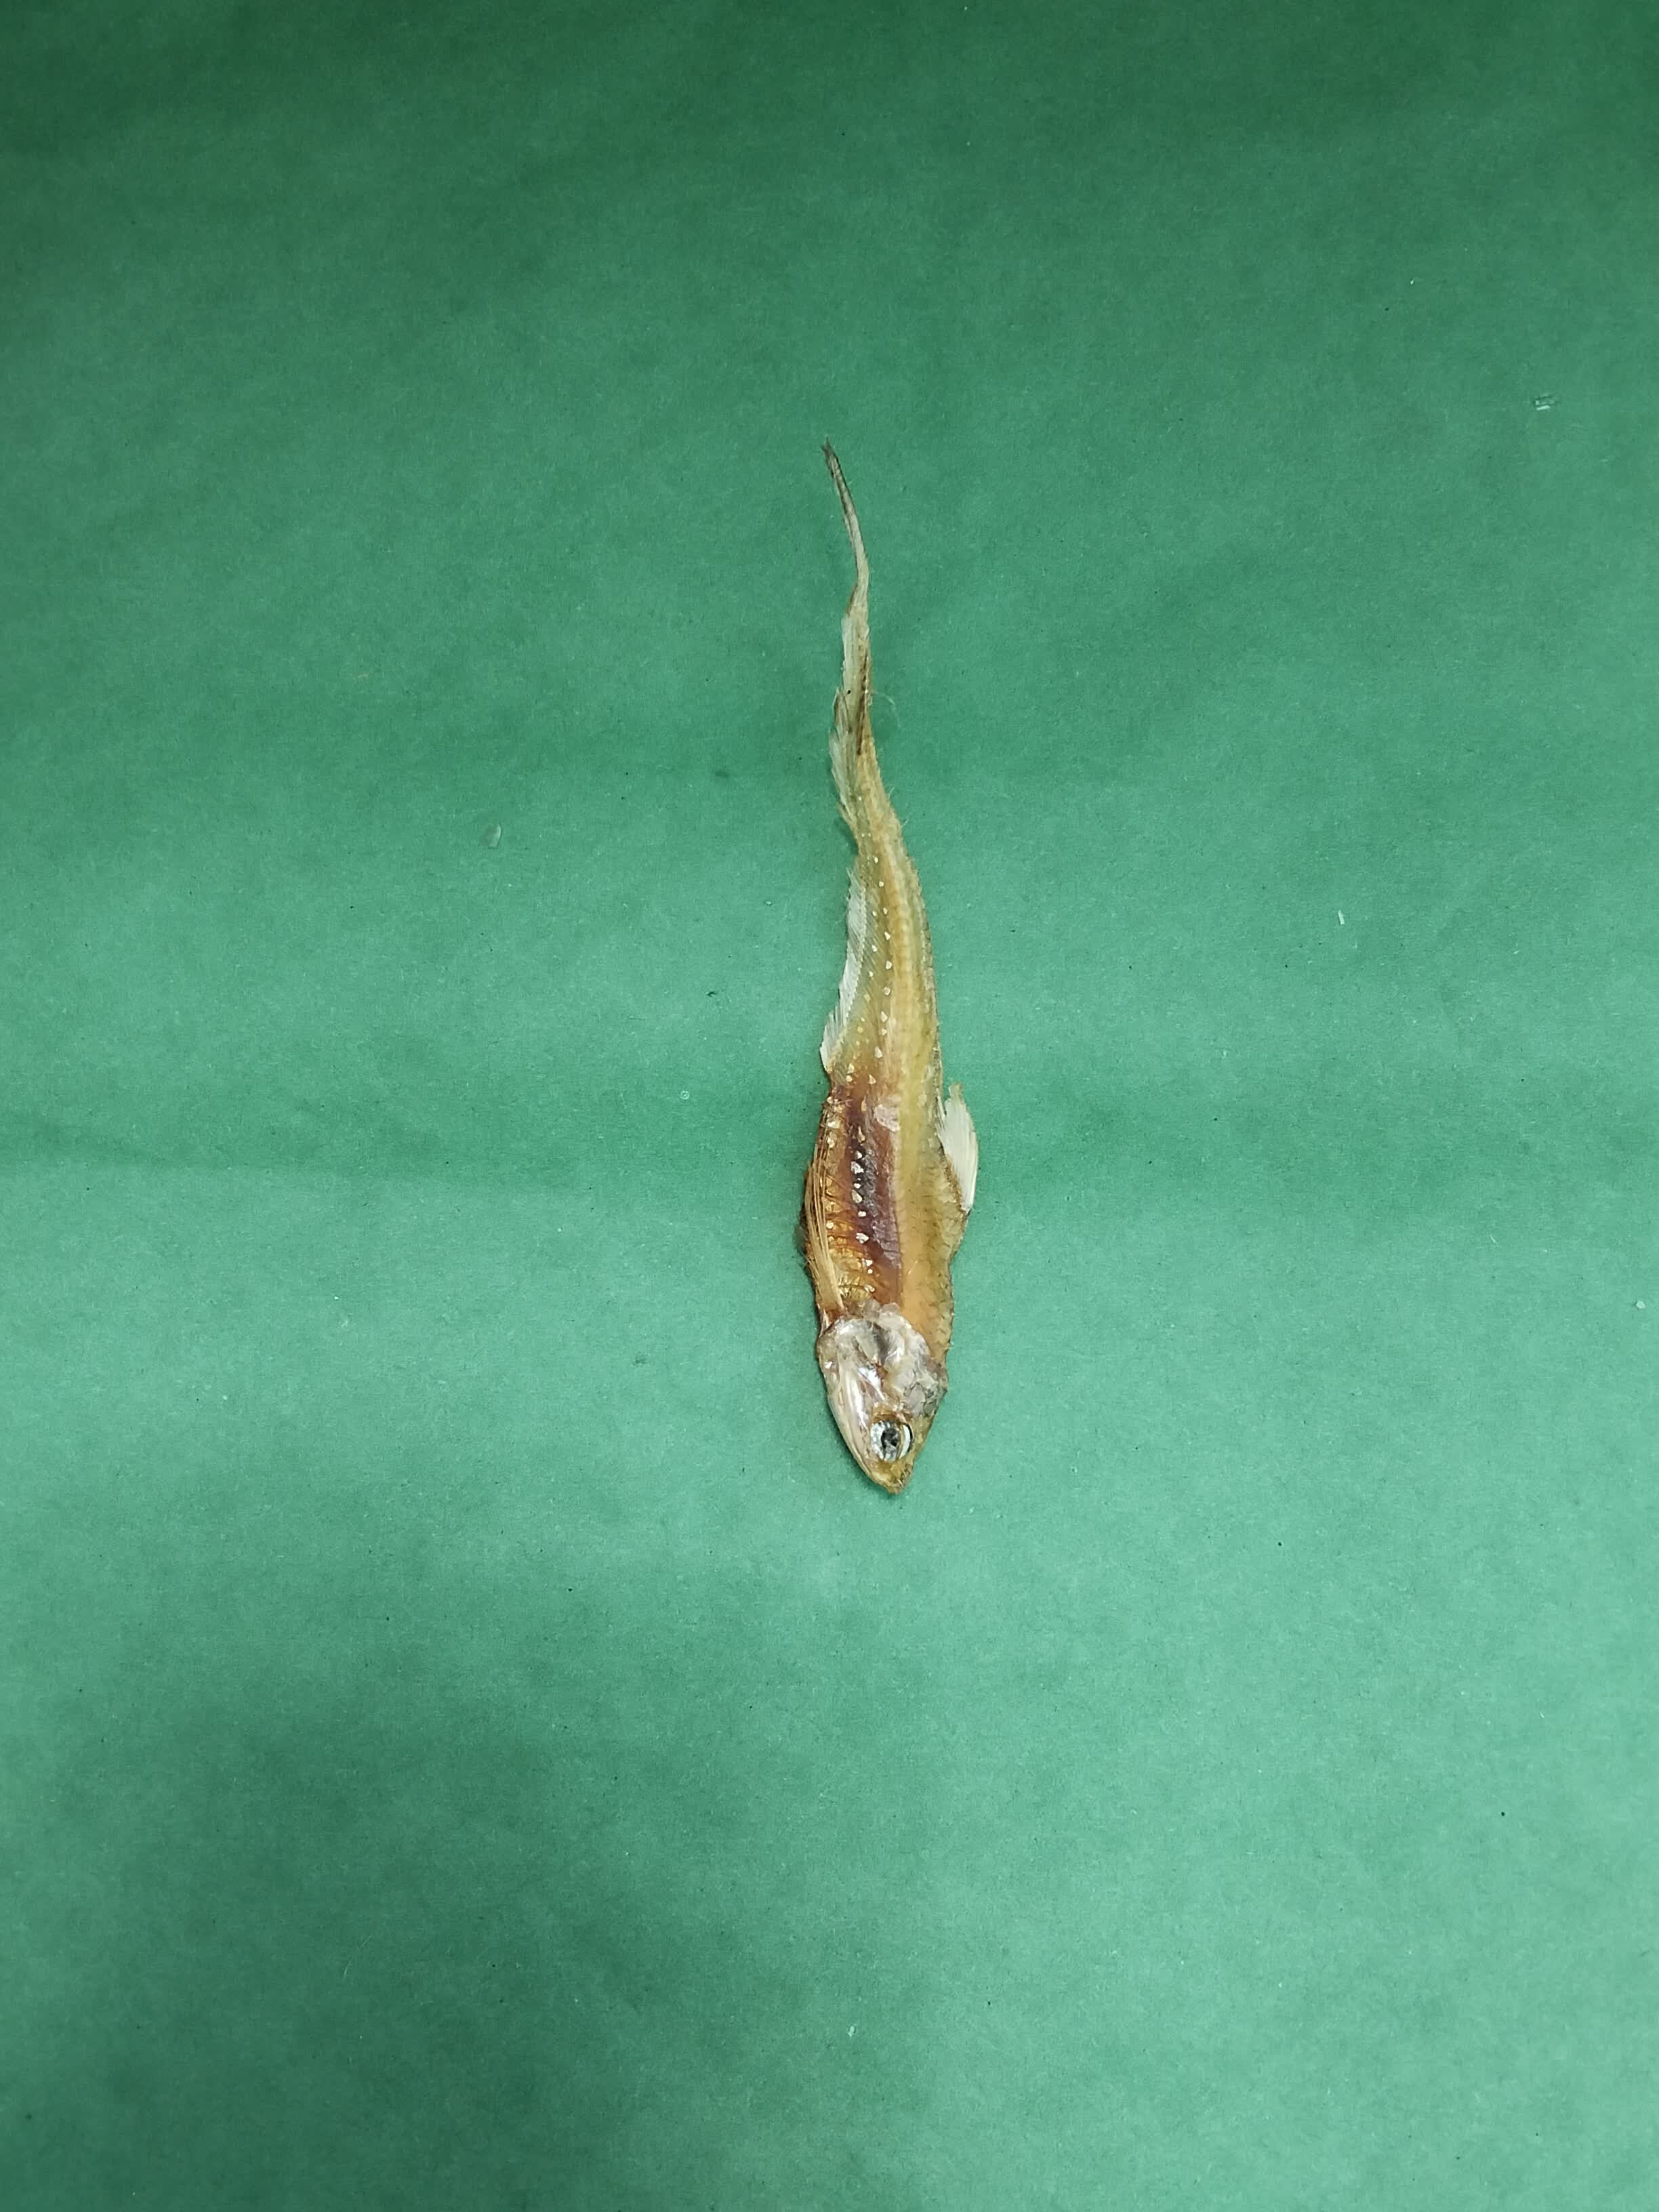
Species: Shundori